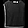
Label: T - shirt / top